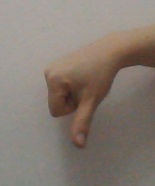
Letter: waw